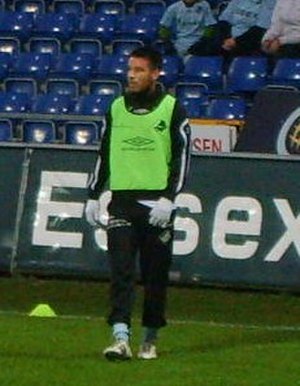
Mikkel Beckmann
Mikkel Beckmann er en dansk tidligere fodboldspiller, og nuværende assistenttræner i Lyngby BK.